Battle of Vilppula

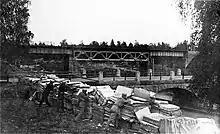
Whites by the Vilppula bridges, the image is staged and taken after the war.

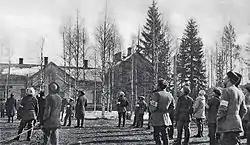
Whites observing an enemy aircraft at the Vilppula train station

Battle of Vilppula was a Finnish Civil War battle fought in Vilppula and Ruovesi, Finland from 31 January to 18 March 1918 between the Whites and the Reds. Due to its location by the Tampere–Haapamäki railway, Vilppula was a gateway to the White-controlled Central Finland. The Reds were aiming to reach Haapamäki, 25 kilometres north of Vilppula, which was a vital junction of the east–west railways connecting the regions of Ostrobothnia, Häme and Karelia. From Haapamäki, the Reds would be able to reach the White stronghold in Southern Ostrobothnia, including their capital Vaasa. However, the attack along the railway was stopped in the beginning of February. The Reds now turned their attention to the village of Väärinmaja in order to reach Vilppula from southwest by the road connecting Ruovesi and Vilppula. This offensive also failed, and finally on 15 March, the Whites launched their own offensive and the Reds retreated south to defend the city of Tampere.